Alois Handl

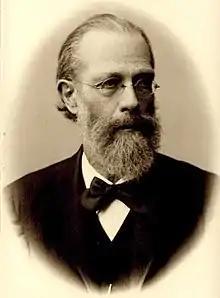

Alois Handl (22 July 1837, Feldkirch, Vorarlberg – 1915, Czernowitz) was an Austrian physicist.